Middlewood Hospital

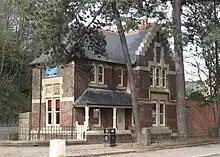
The Lodge on Middlewood Road is now part of a nursery

During the First World War the hospital became the Wharncliffe War Hospital with all mental patients sent to other hospitals across the north of England in March 1915 and 1,500 beds then being made available to the War Office for the treatment of sick and wounded soldiers. King George V toured the War Hospital in September 1915 during a visit to Sheffield. The War Hospital closed in July 1920 having dealt with an estimated 37,000 casualties since the start of the war.